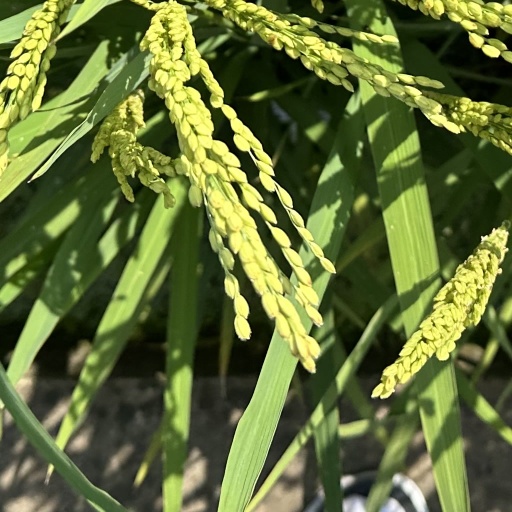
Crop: rice